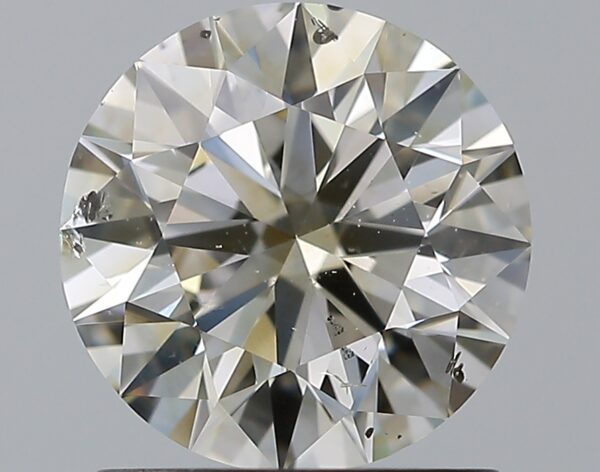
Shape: round
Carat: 1.25
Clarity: SI2
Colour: L
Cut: EX
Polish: EX
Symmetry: EX
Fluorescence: ST
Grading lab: GIA
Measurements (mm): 6.9 x 6.95 x 4.27